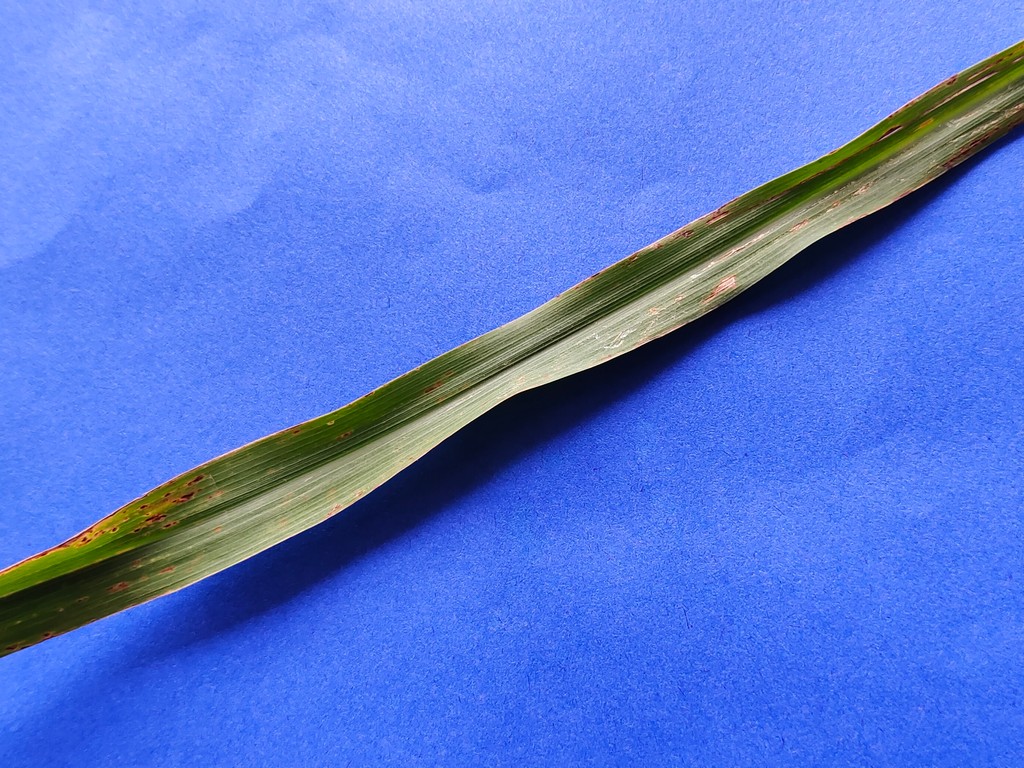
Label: Unhealthy